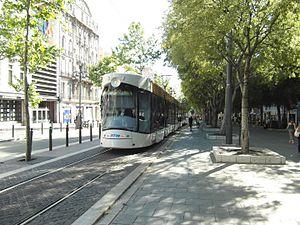
Marseille est une commune du Sud-Est de la France, chef-lieu du département des Bouches-du-Rhône et préfecture de la région Provence-Alpes-Côte d'Azur.